Charles de Wendel

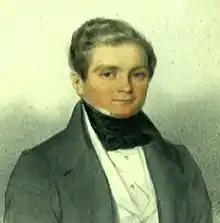

Charles de Wendel (13 December 1809 – 15 April 1870) was a French steel manufacturer in Lorraine and a deputy in the French legislative assembly.